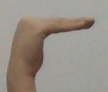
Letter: haa